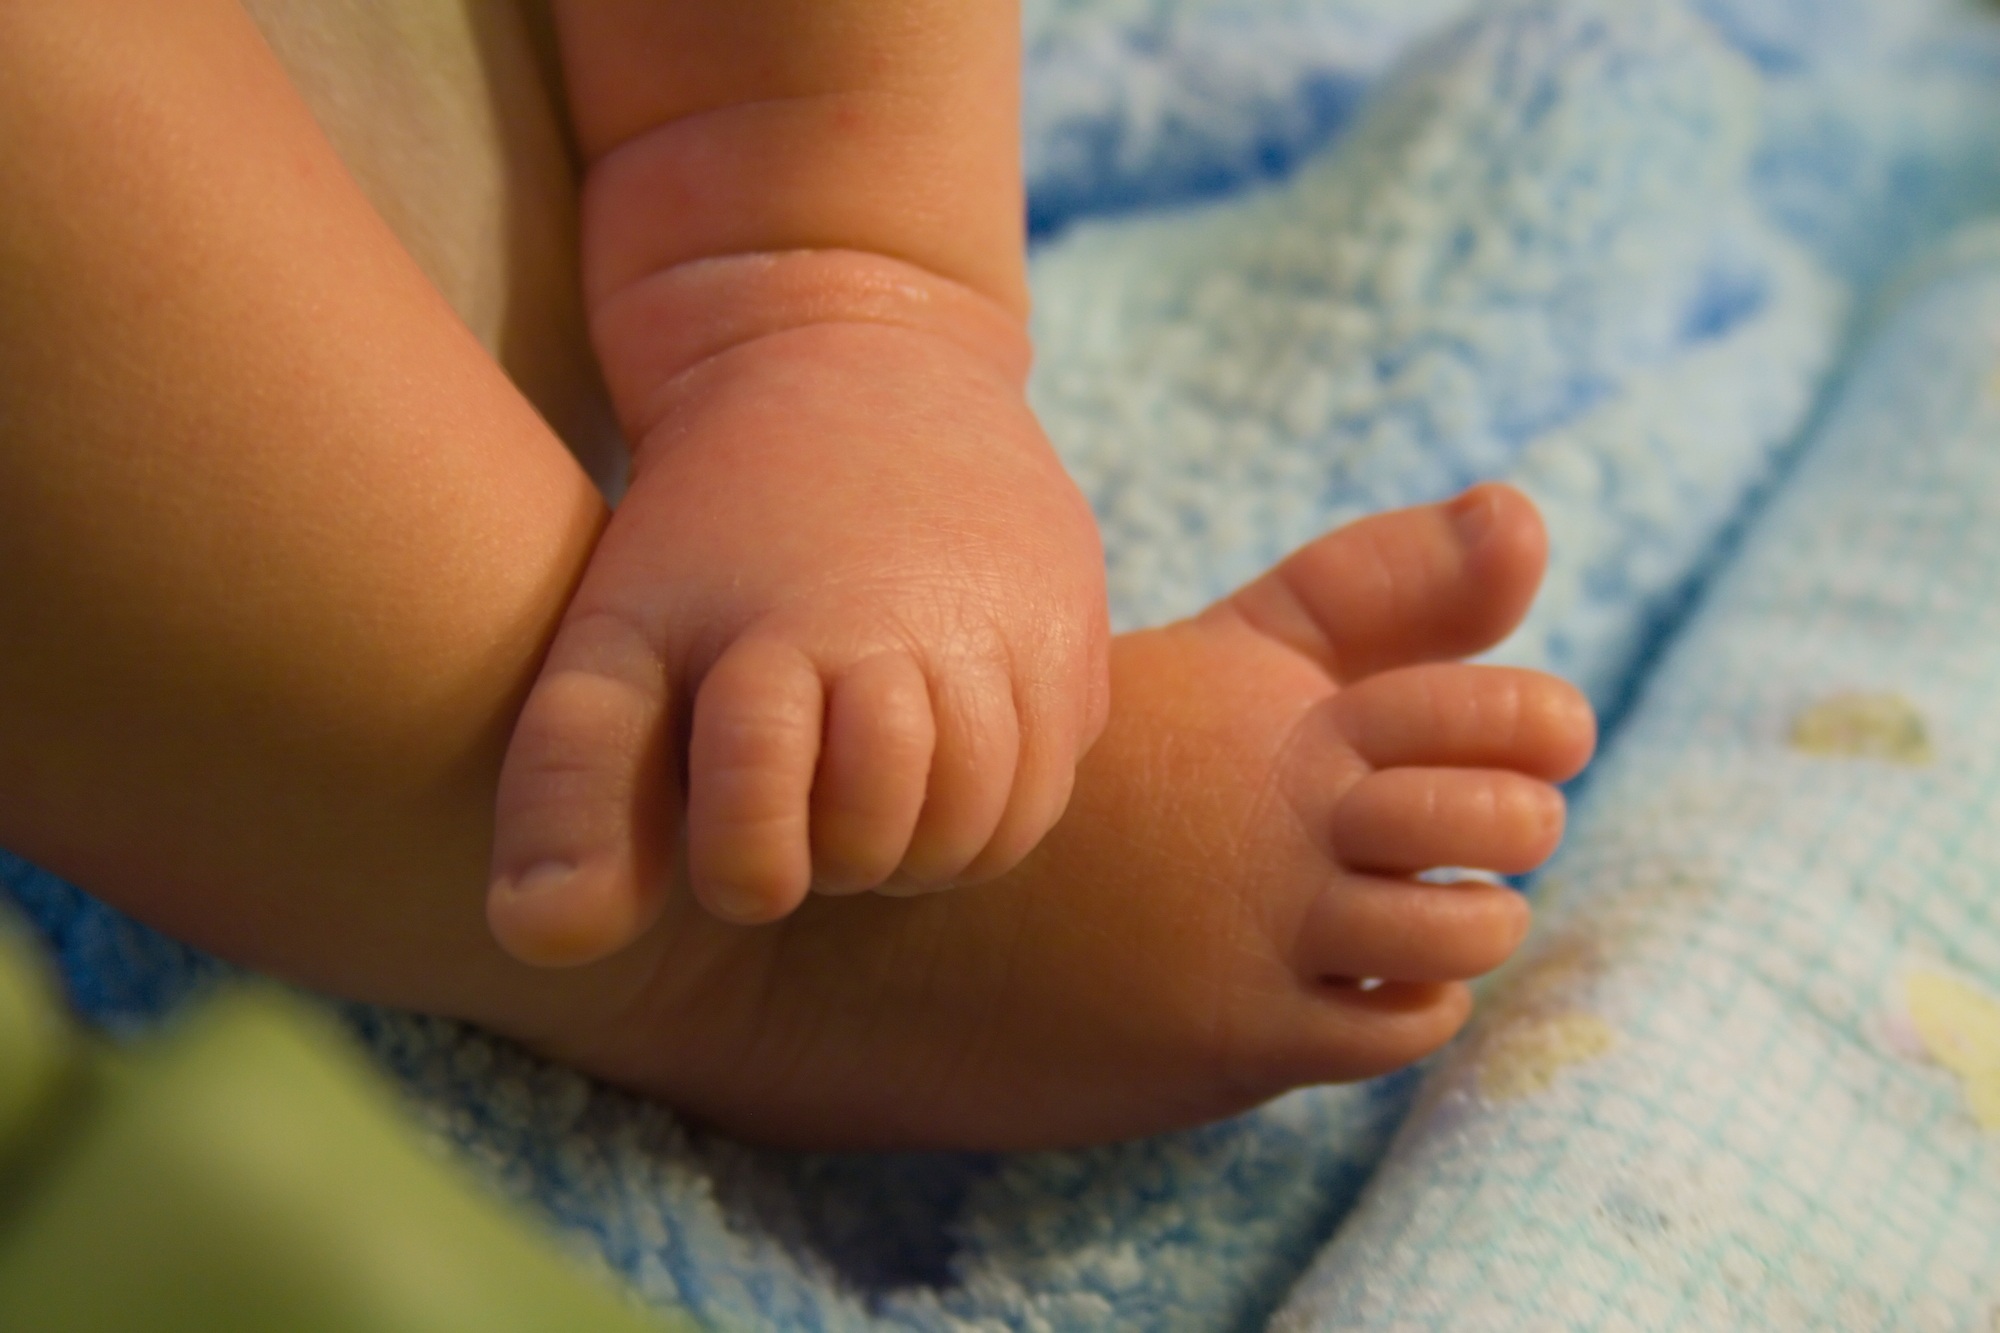
hand, feet, cute, leg, finger, foot, sole, child, nail, baby, close up, barefoot, cool image, infant, cool photo, toe, thumb, human leg